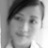
Emotion: neutral